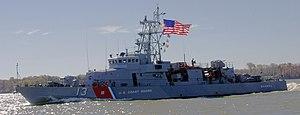
La liste des navires de l'United States Coast Guard est une liste de tous les navires de l'United States Coast Guard à avoir été en service au cours de son histoire. Les navires sont regroupés en fonction de leur classe et de leur taille.